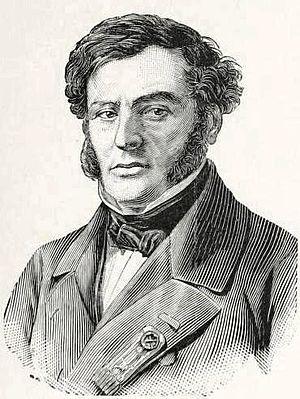
Pierre Bravard-Veyrières est un homme politique français né le 3 février 1804 à Arlanc et décédé le 3 mars 1861 à Paris.